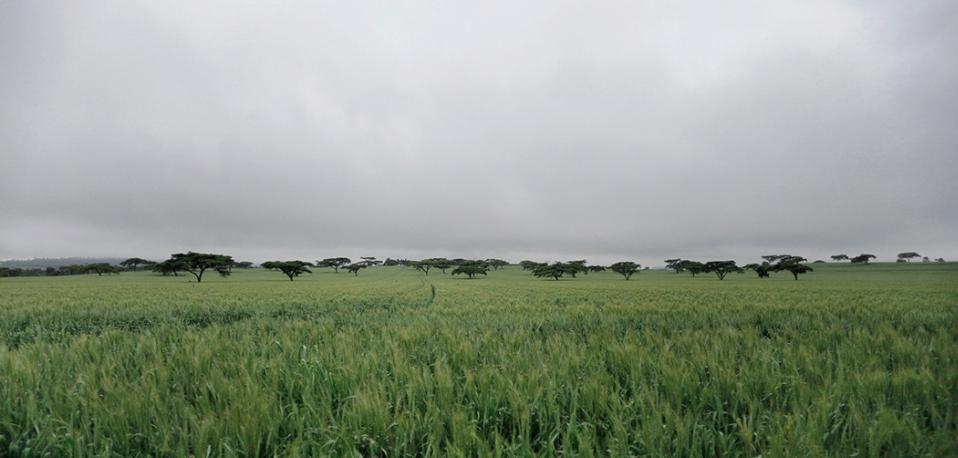
Eneo lenye mandhari ya asili ambapo kuna uwanda mpana wenye nyasi ndefu. Uwezekano mkubwa ni shamba. Mstari wa upeo wa macho waonyesha mbali kuna miti au vichaka na anga ni kijivu ikionyesha uwezekano wa hali ya hewa yenye mawingu au kukaribia mvua.